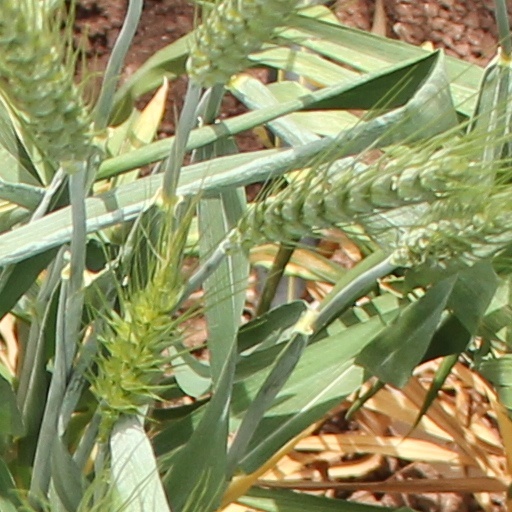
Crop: wheat